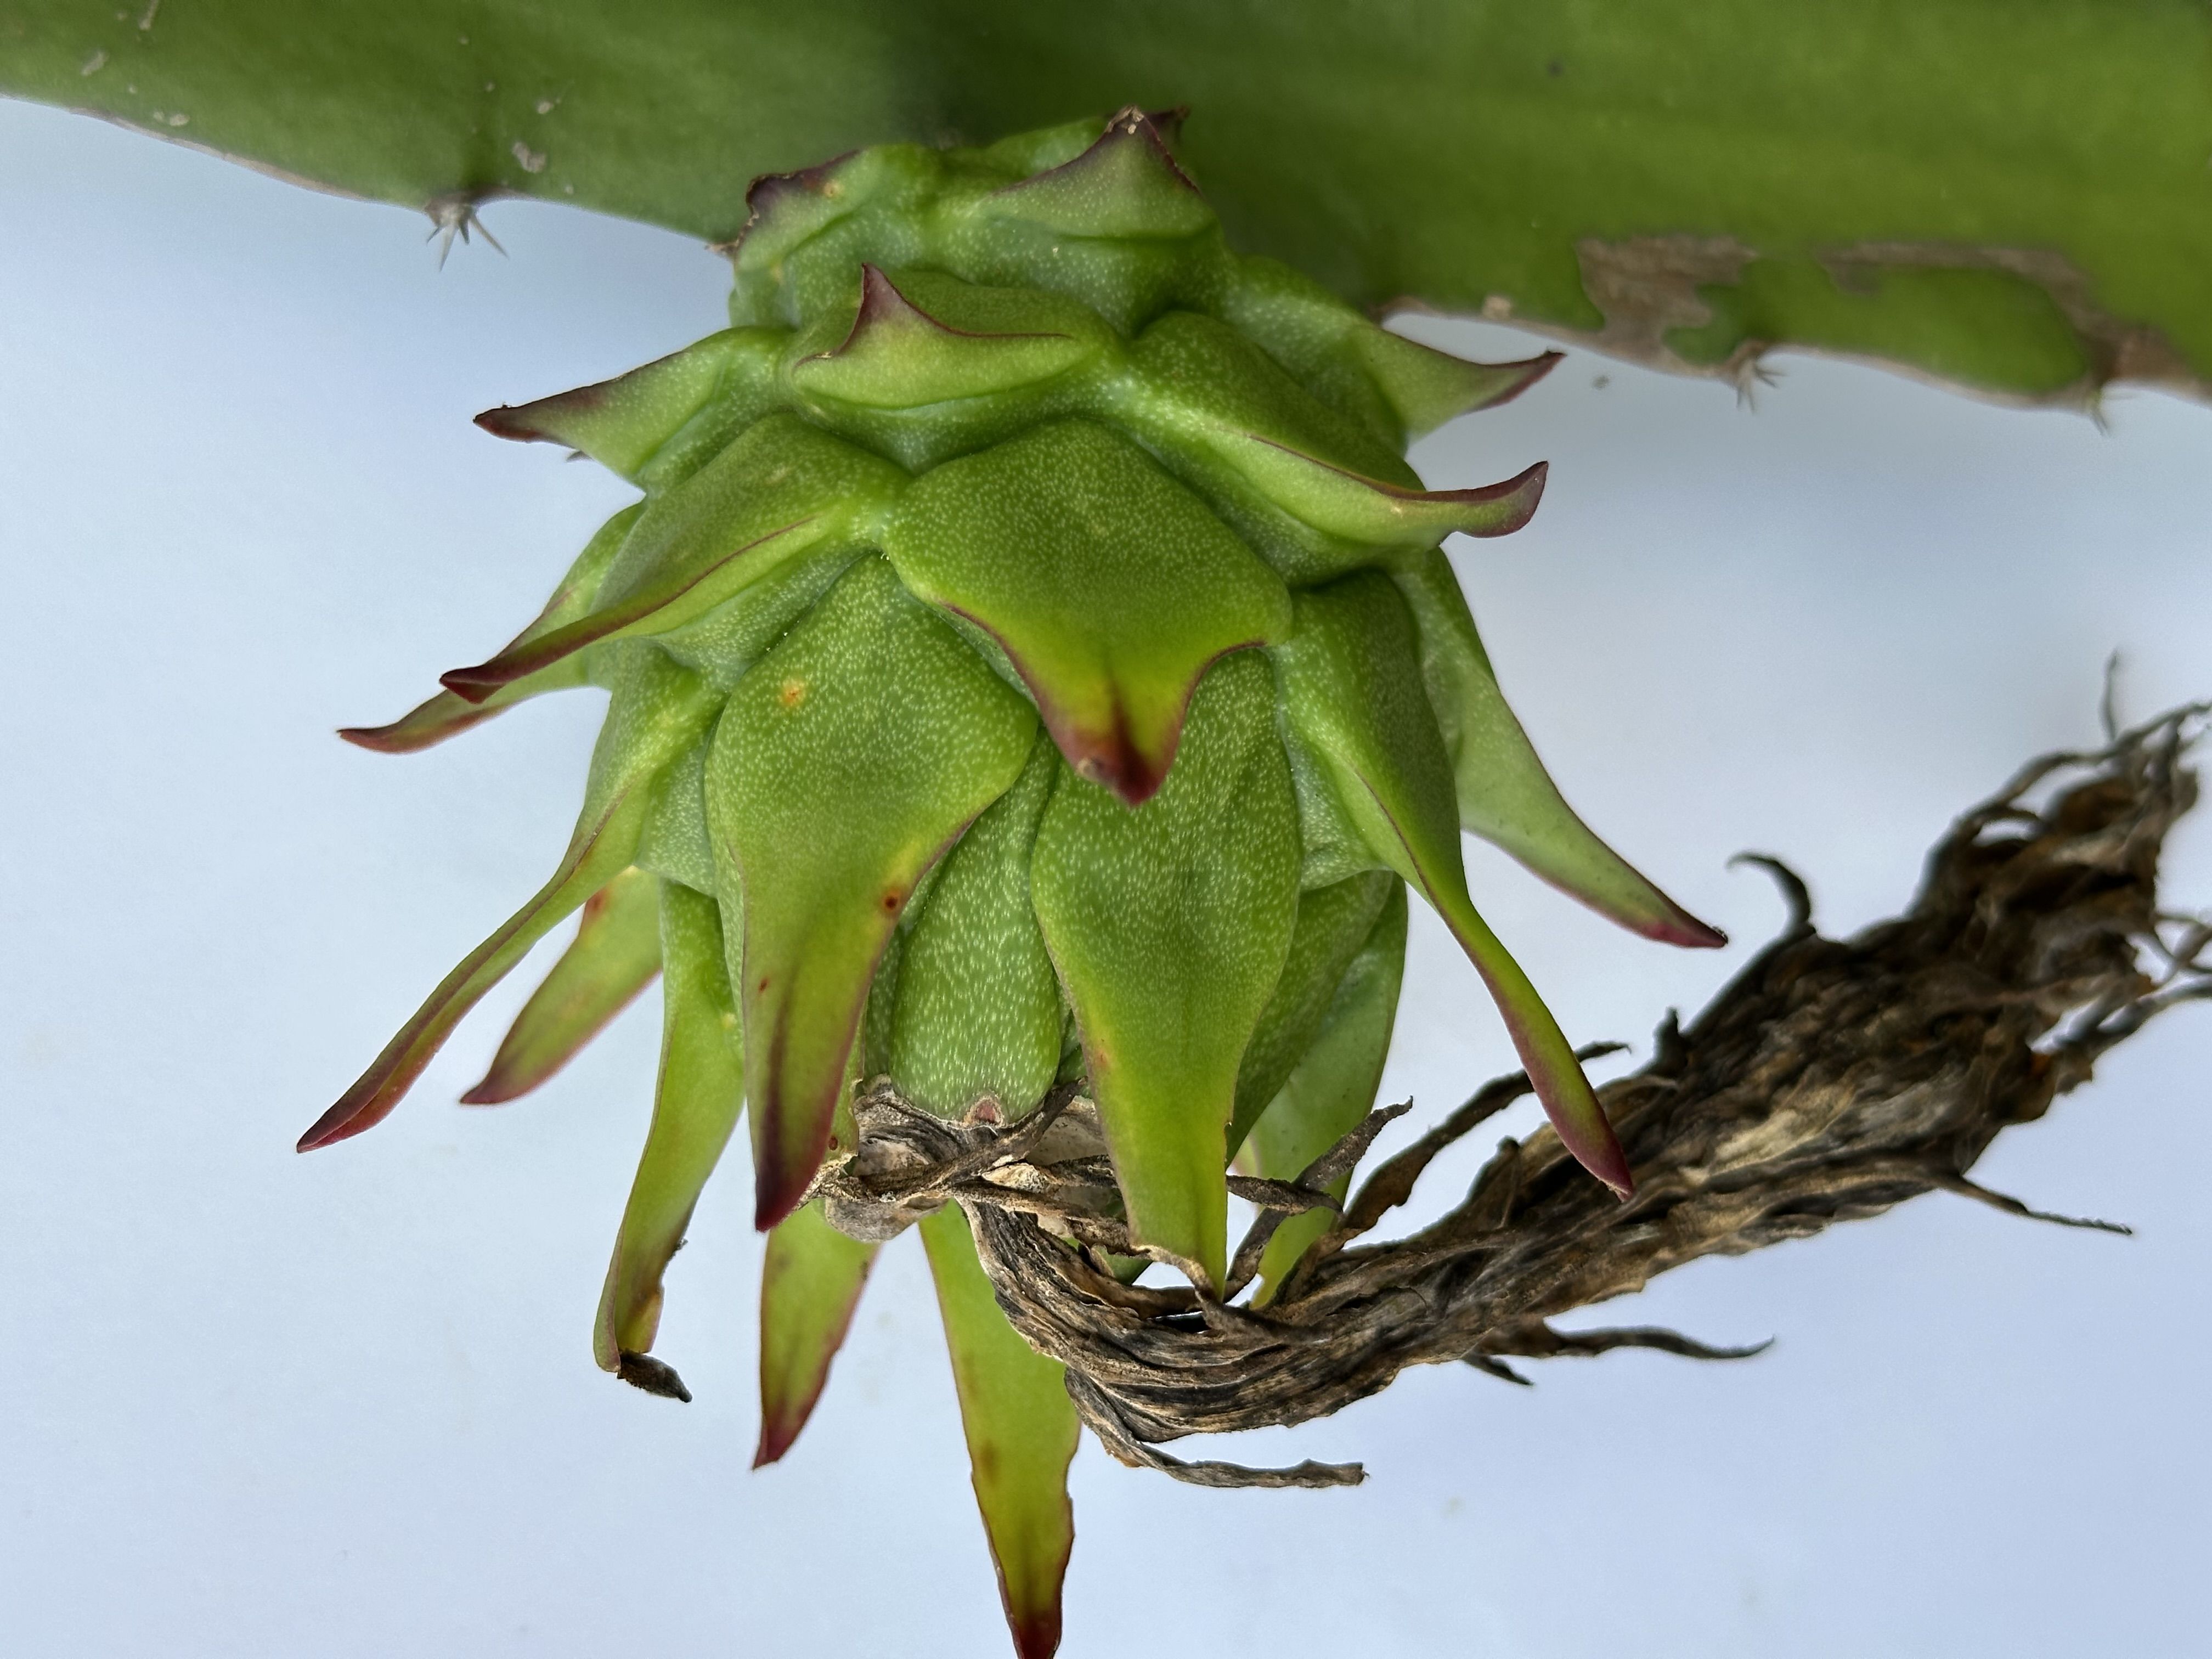
Label: Good fruit